Citizenfour

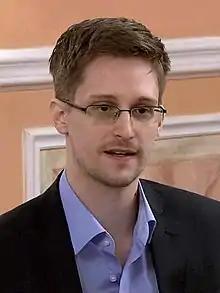
Edward Snowden, October 2013

Born on June 21, 1983, in Elizabeth City, North Carolina, Edward Snowden first became involved with the United States government upon his enrollment in the Army Reserves in the spring of 2004. Snowden claims to have left the program after a few months because he broke his legs in a training accident while a US House of Representatives report claims he had shin splints. He then began working for the CIA in 2006 and was stationed with diplomatic cover at the embassy in Geneva, Switzerland in 2007. After nearly three years with the agency, Snowden resigned his position in February 2009 in order to begin working for a contractor with Dell for the NSA.